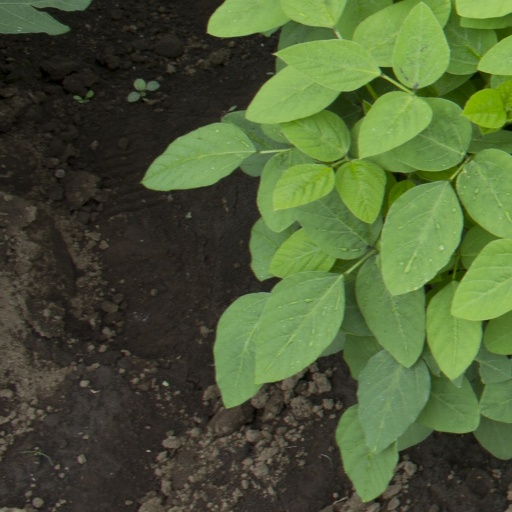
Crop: soybean